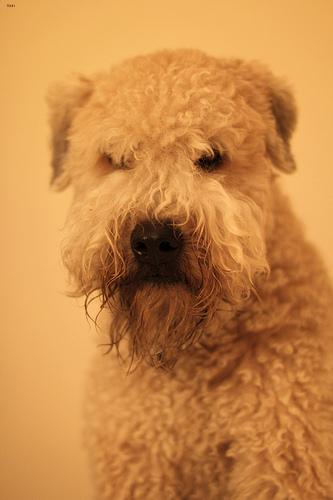
Breed: wheaten terrier